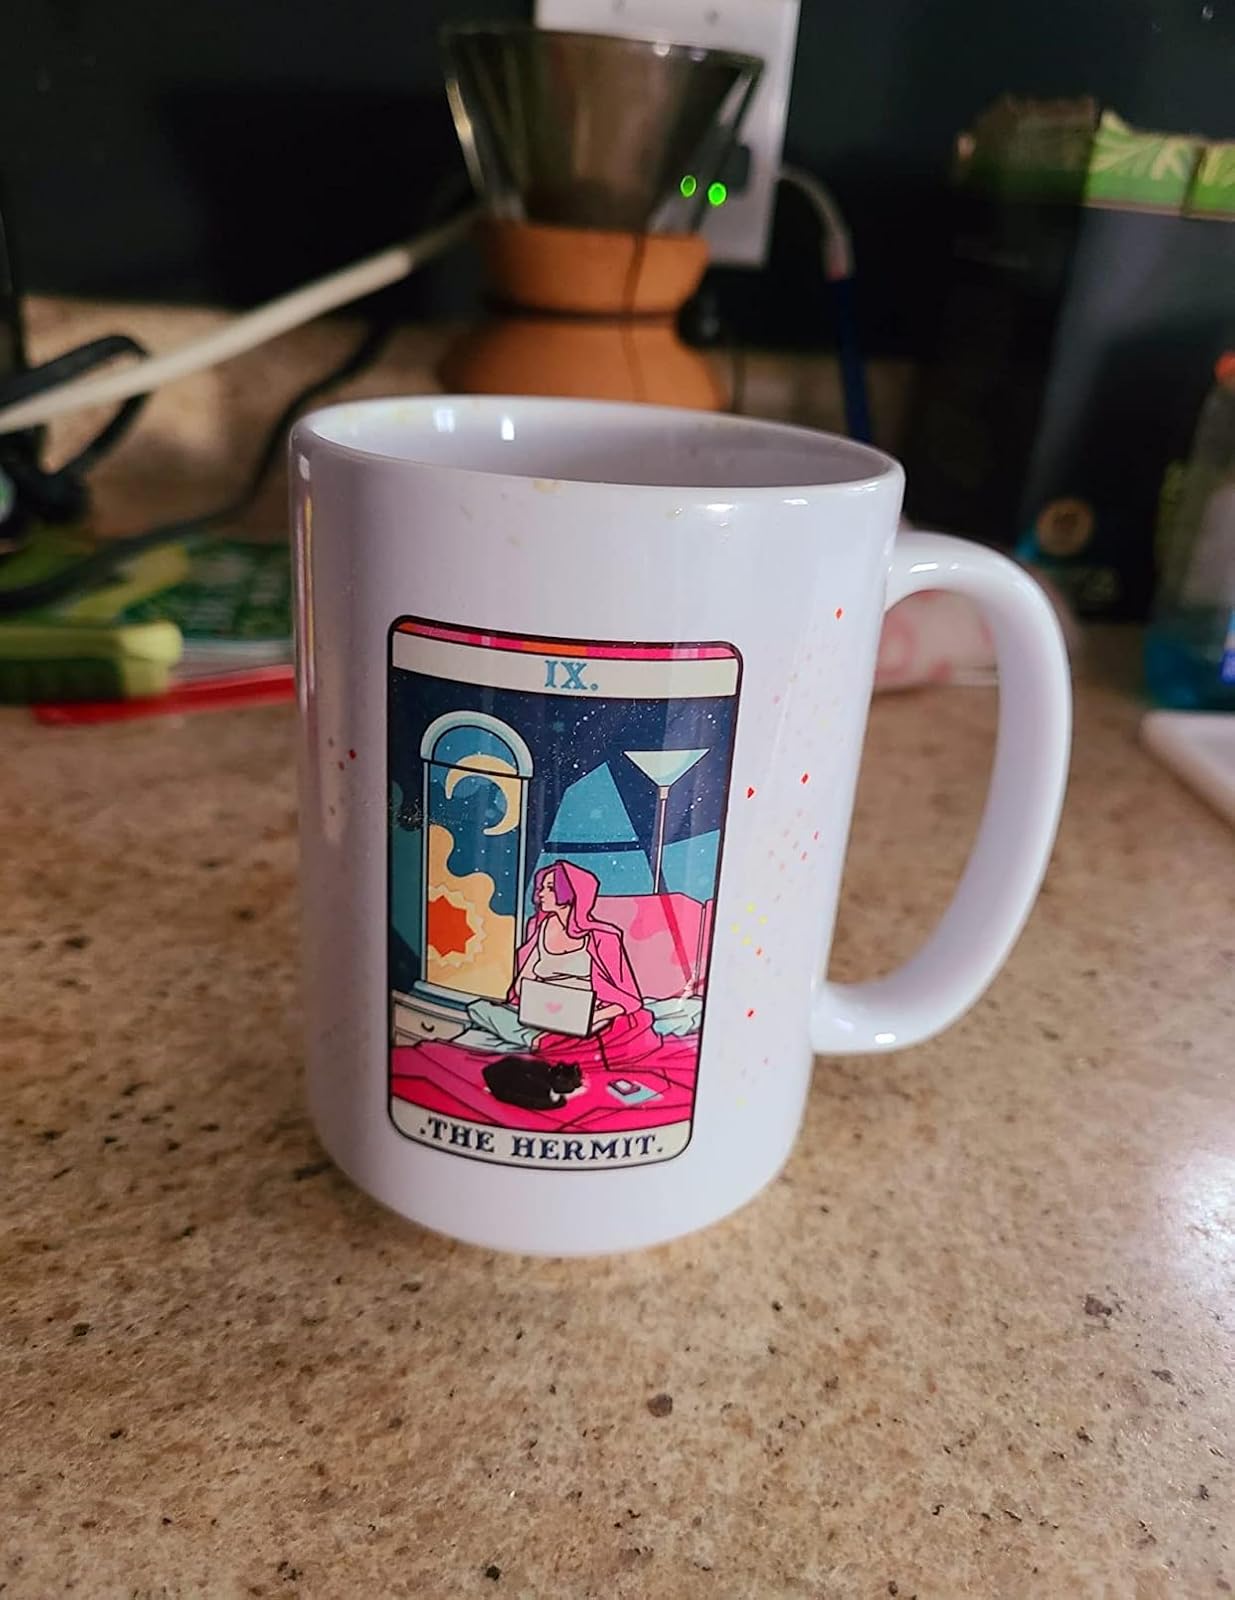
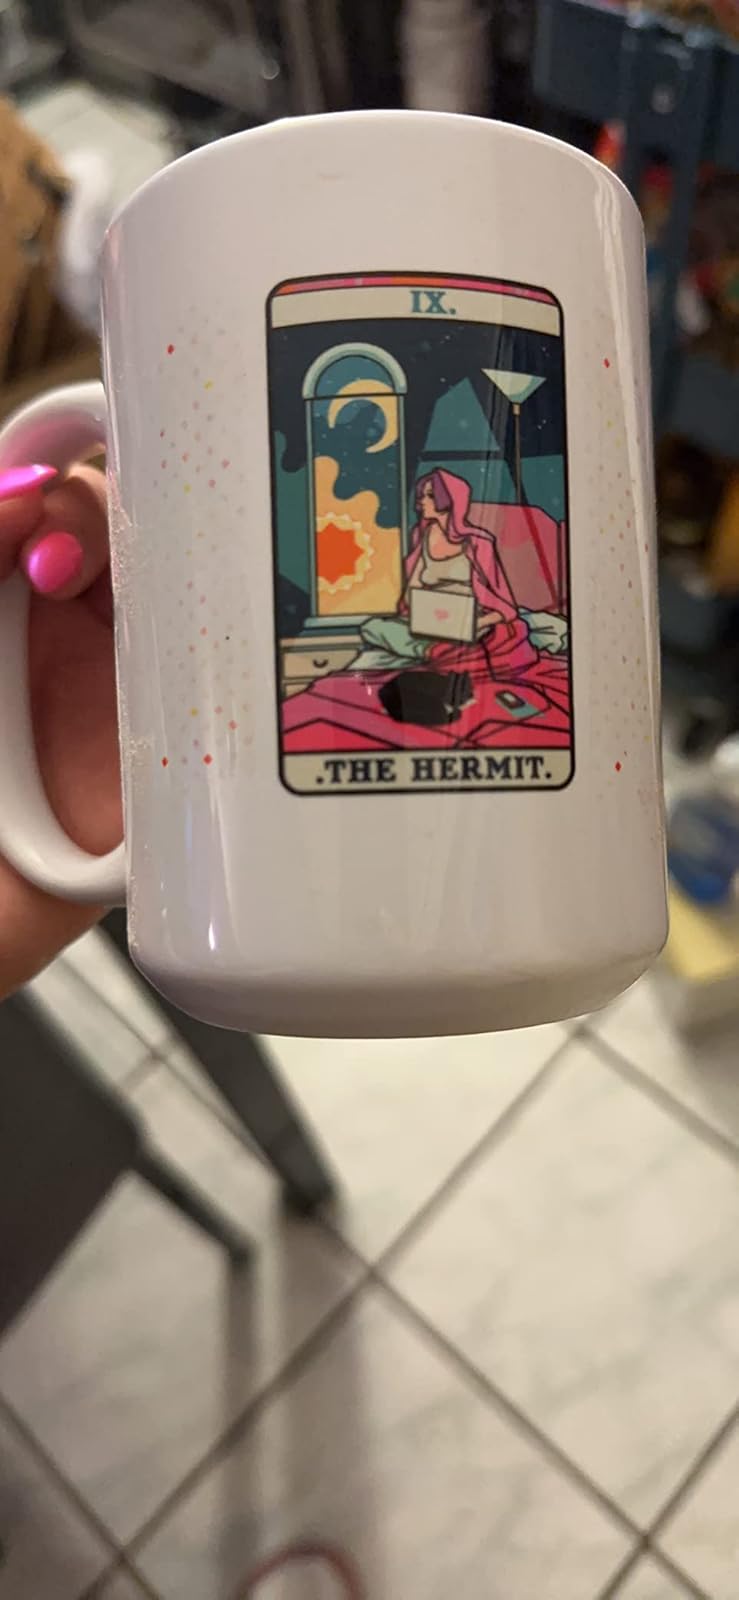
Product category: items_mug
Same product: yes